Treaty of Troyes (1814)

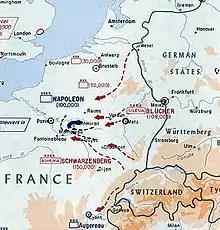
Opening actions of the North-East France campaign 1814

The War of the Sixth Coalition was part of the Napoleonic Wars in which allied forces sought to defeat France and unseat Emperor Napoleon I. In January 1814 the allied nations of Austria, Prussia and Russia - who had decisively defeated a French force at the Battle of Leipzig in October 1813 - launched an invasion of the French Empire. This was carried out by three armies: the Army of Bohemia composed of Austrians under Field Marshal Karl Philipp, Prince of Schwarzenberg; the Army of Silesia, a Prussian-Russian force under Field Marshal Gebhard Leberecht von Blücher and the Army of the North, a Prussian-Russian-Dutch-Scandinavian force under Generals Ferdinand von Wintzingerode, Friedrich Wilhelm Freiherr von Bülow and Prince Bernadotte.